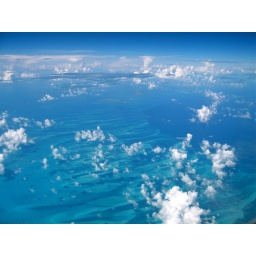
colourful waters of the carribean. taken from the plane flying over the Bahamas